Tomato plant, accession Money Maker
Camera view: tilt-top (135 deg); turntable rotation: 240 degrees
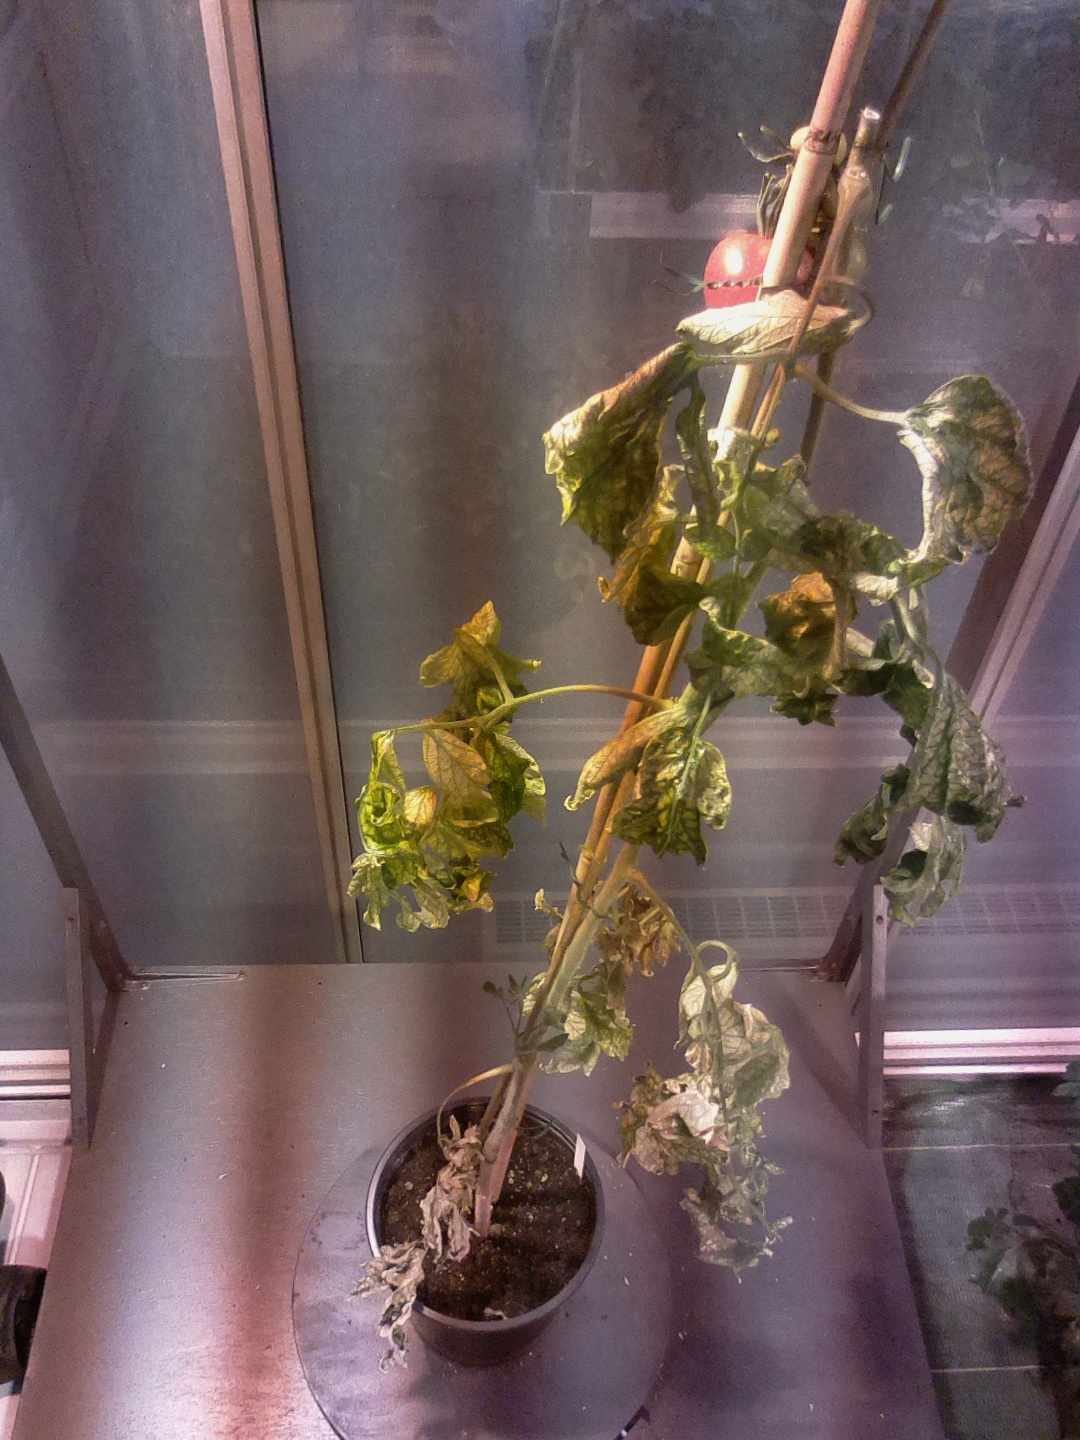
BBCH growth stage 81: 10%-20% of fruits show typical fully ripe color